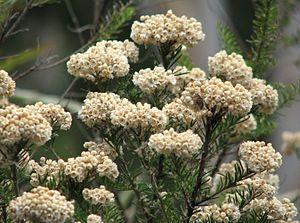
Ozothamnus est un genre de plantes de la famille des Asteraceae que l'on trouve en Australie, Nouvelle-Calédonie et Nouvelle-Zélande.